Describe the emotion expressed in this image:  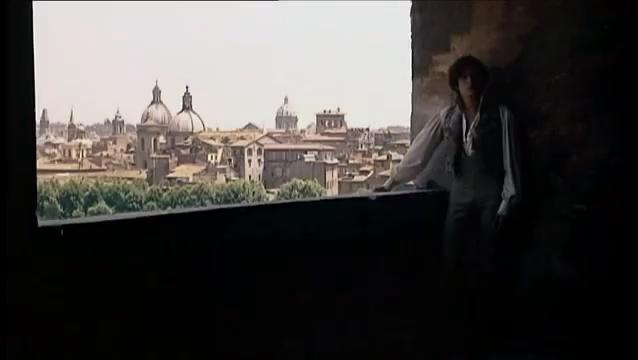
This person displays Fear, valence and arousal with low intensity.